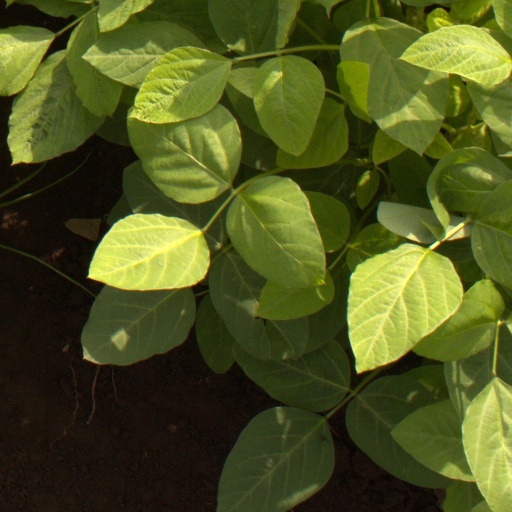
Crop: soybean